Raoul Palmgren

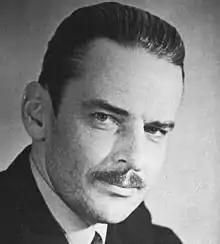
Raoul Palmgren.

Raoul Palmgren (12 January 1912, Karis — 10 March 1995, Tampere) was a Finnish writer and recipient of the Eino Leino Prize in 1972. He was also a literature scholar and a professor at University of Oulu in 1968–1976.